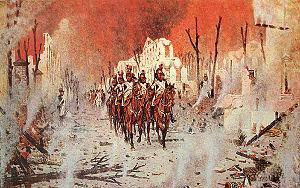
Le régiment de dragons de la Garde impériale est une unité de cavalerie lourde française créée le 15 avril 1806 par Napoléon Iᵉʳ. En service dans la cavalerie de la Garde impériale jusqu'à sa dissolution en 1815, ce régiment porte aussi le nom de « dragons de l’Impératrice » en hommage à sa marraine, Joséphine de Beauharnais. Sous l'Empire, les dragons forment, avec les grenadiers à cheval, la brigade de cavalerie lourde de la Garde impériale.